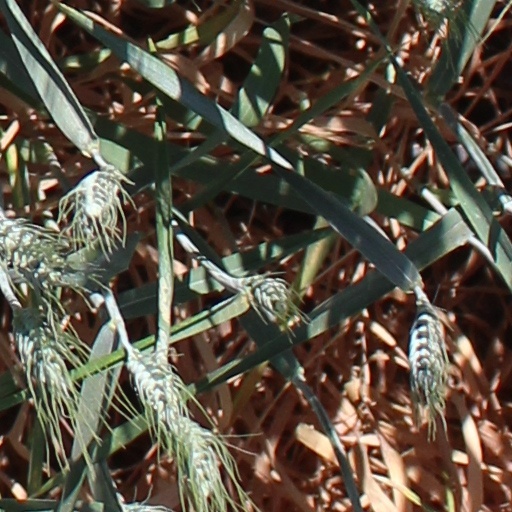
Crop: wheat